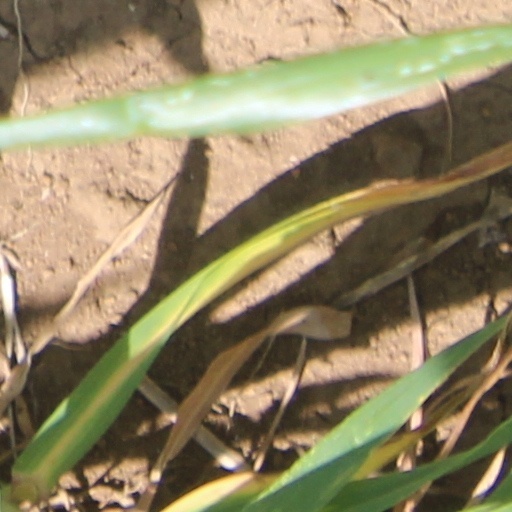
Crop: wheat